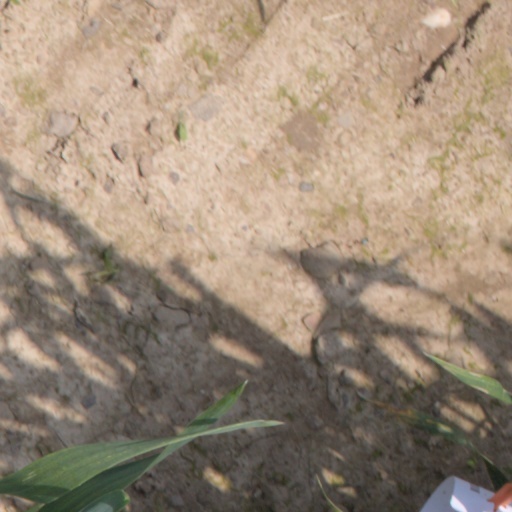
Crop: wheat